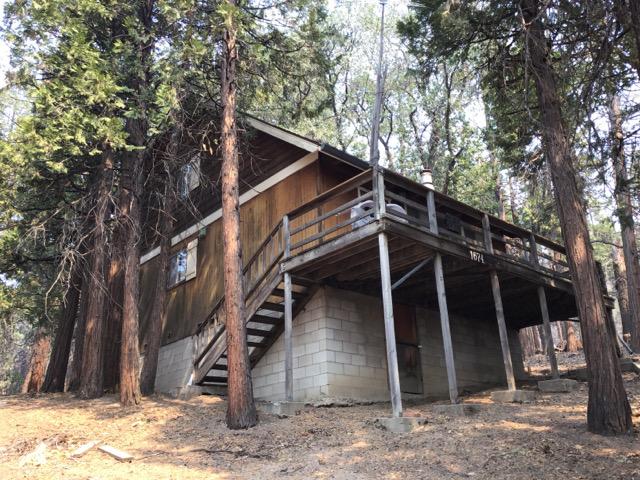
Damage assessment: no_damage